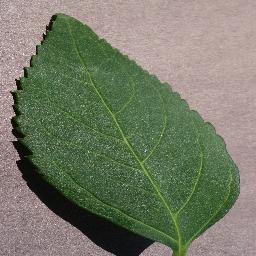
Label: Cherry___healthy